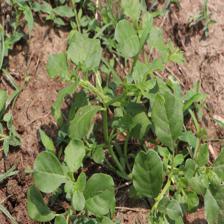
Label: BroadLeafWeed